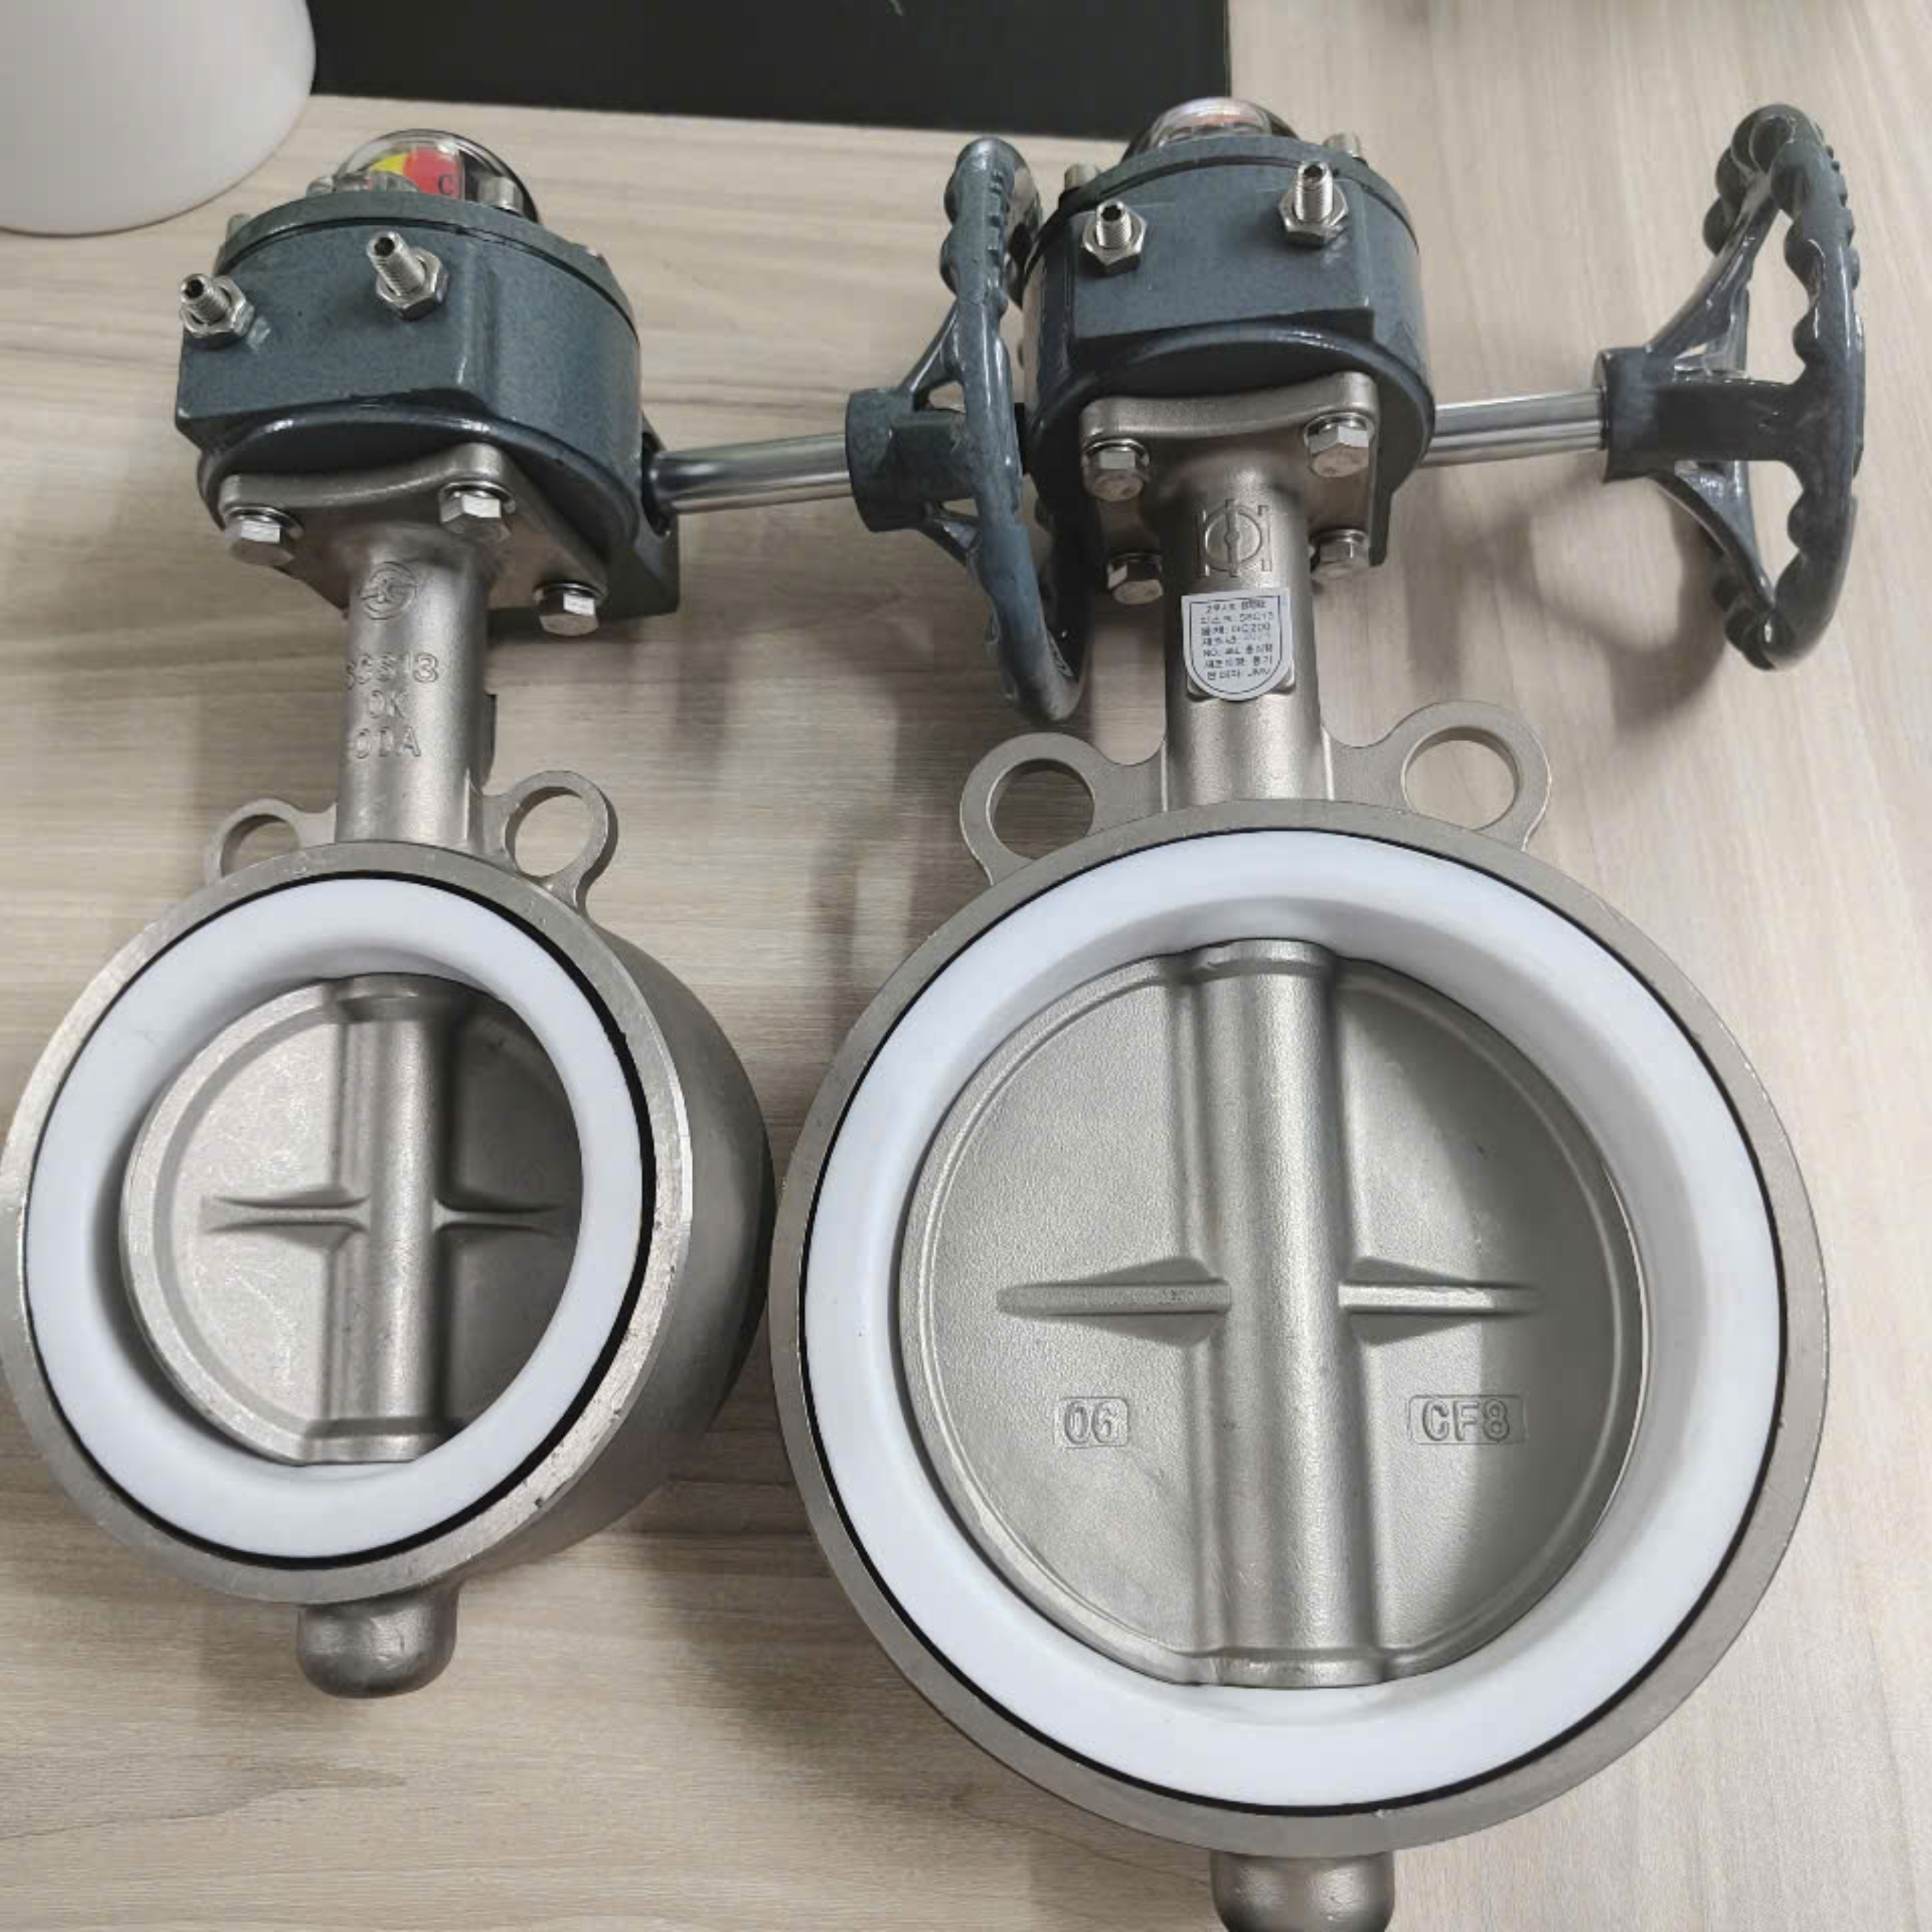
valve, silver, titanium, cylinder, nickel